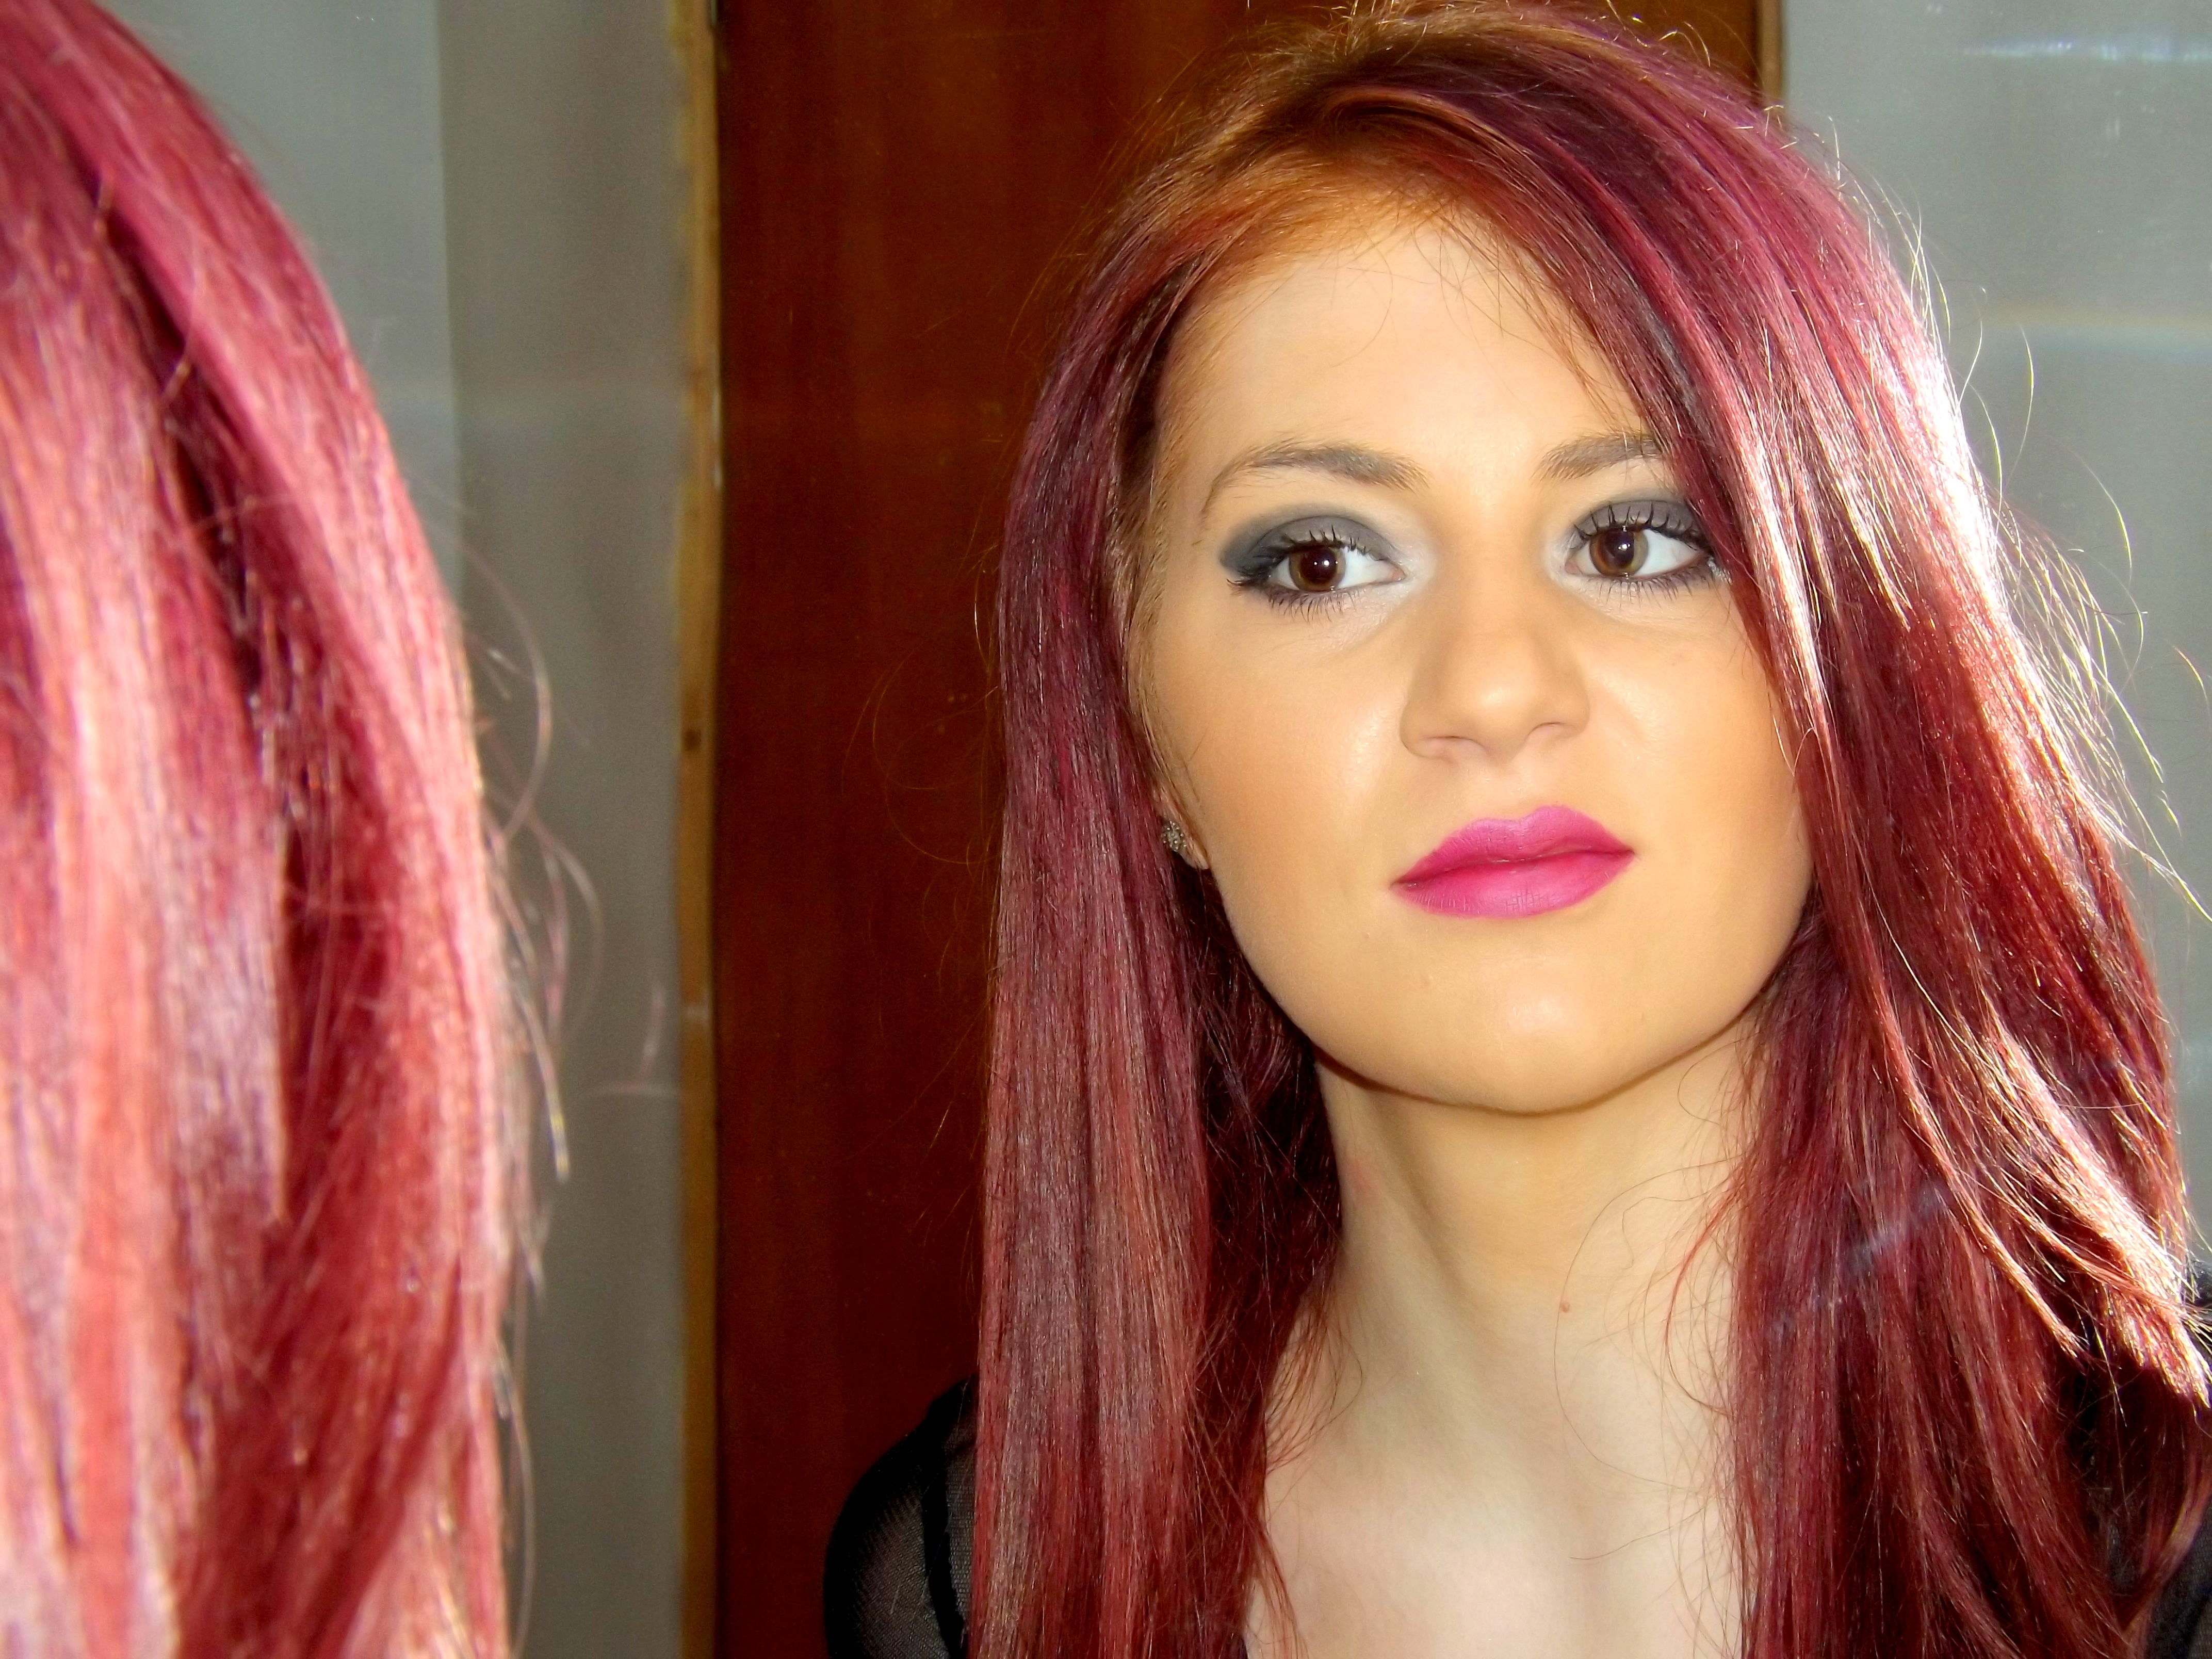
girl, hair, portrait, reflection, red, color, pink, lip, hairstyle, makeup, mouth, long hair, red hair, black hair, face, nose, cheek, eye, head, mirror, skin, beauty, nice, blond, organ, red lipstick, brown hair, bangs, hair coloring, human hair color, layered hair